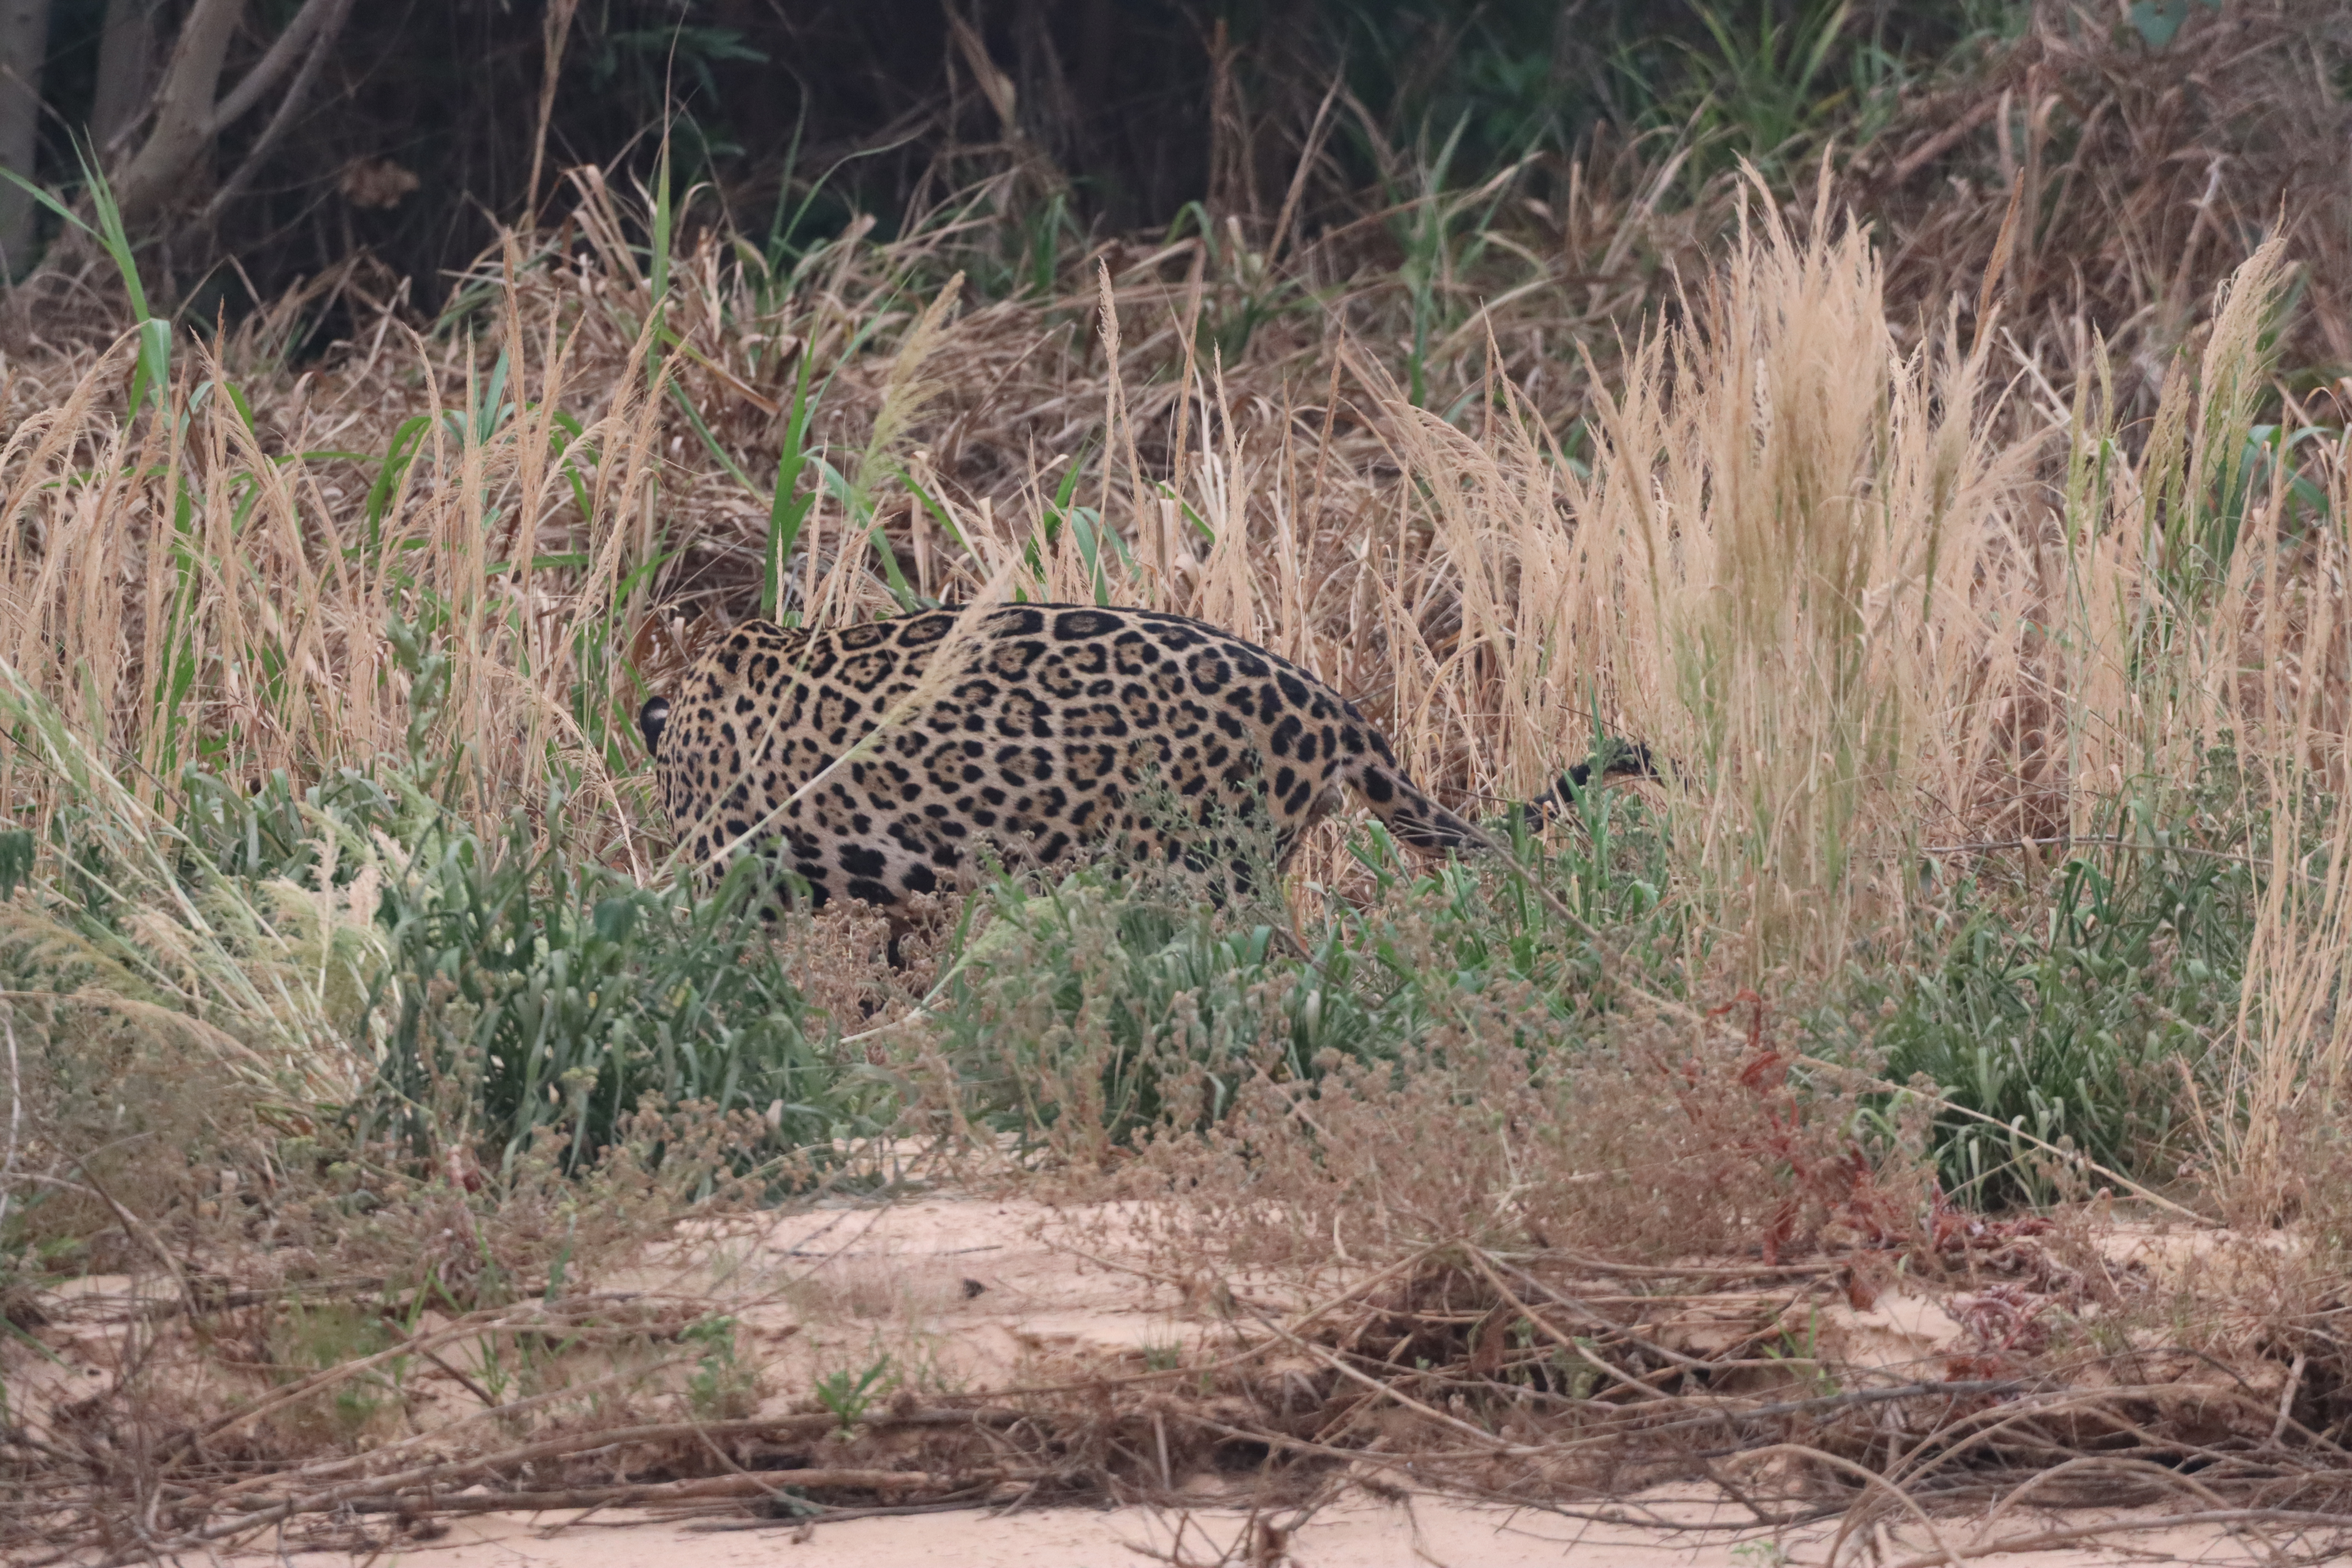
Jaguar: Akaloi